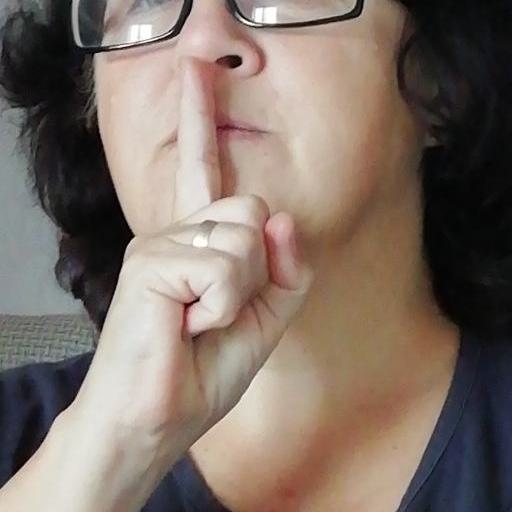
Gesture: mute